Kemal Kurspahić

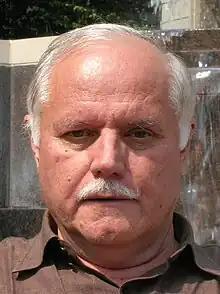
Kurspahić in 2007

Kemal Kurspahić (1 December 1946 – 17 September 2021) was a Bosnian journalist. He was managing editor of The Connection Newspapers in Alexandria, Virginia and founder of the media in Democracy Institute, dedicated to promoting higher standards in journalism in post-conflict societies and countries in transition to democracy. He won broad international recognition as the Editor-in-Chief of the Bosnian daily "Oslobođenje", 1989-1994. In 2023 "Oslobođenje" established international journalist award after him.